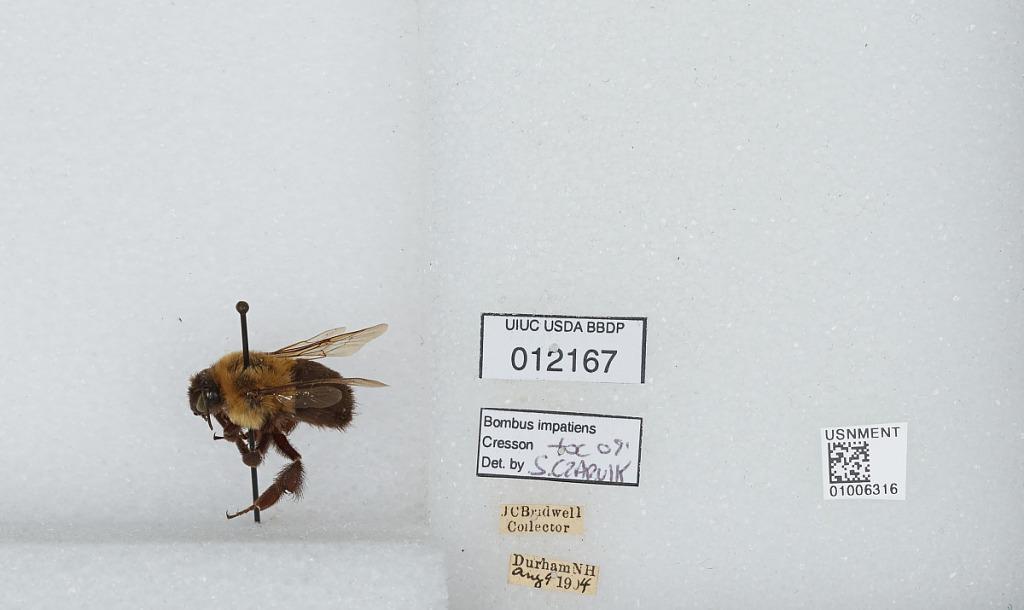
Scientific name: Bombus (Pyrobombus) impatiens Cresson
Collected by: J. Bridwell
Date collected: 1904-8-9
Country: United States
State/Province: New Hampshire
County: Strafford
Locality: Durham
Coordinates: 43.1339, -70.9264
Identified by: Czarnik, S.